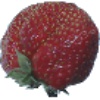
Label: strawberry_wedge